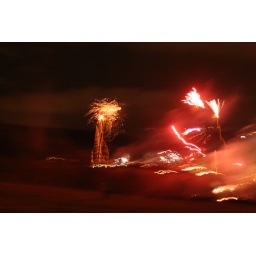
palm trees in the sky